List of big-game hunters

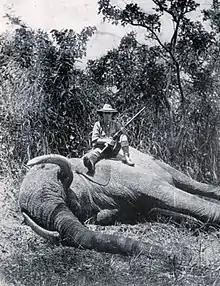
James H. Sutherland with dead elephant.

This list of big-game hunters includes sportsmen and sportswomen who gained fame largely or solely because of their big-game hunting exploits. The members of this list either hunted big game for sport, to advance the science of their day, or as professional hunters. It includes brief biographical details focusing on the type of game hunted, methods employed, and weapons used by those featured.